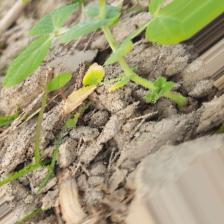
Label: Ascochyta blight